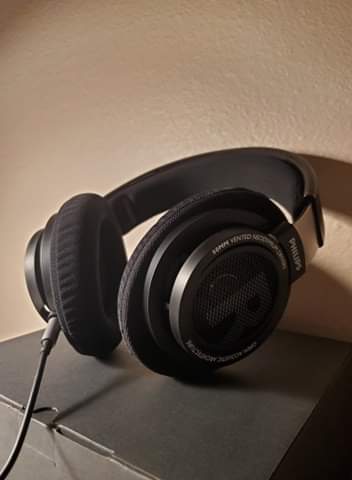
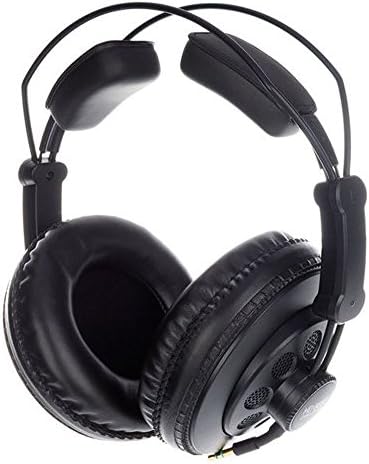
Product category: headphones
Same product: no